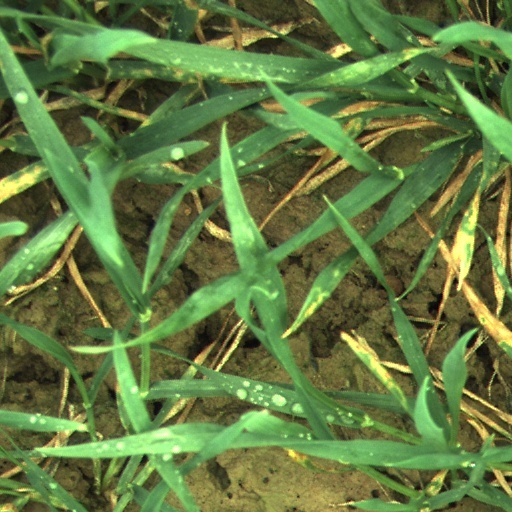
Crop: wheat